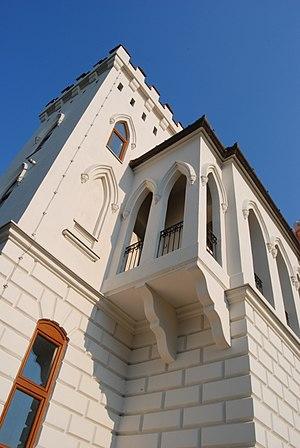
Le château Kapetanovo est situé à Stari Lec, dans la province de Voïvodine, dans la municipalité de Plandište et dans le district du Banat méridional, en Serbie. Il est inscrit sur la liste des monuments culturels de grande importance de la République de Serbie.